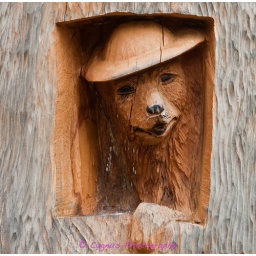
Lovely tree carving depicting the war effort over the years. This one shows remembers the dogs that also went to war.